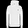
Label: Pullover